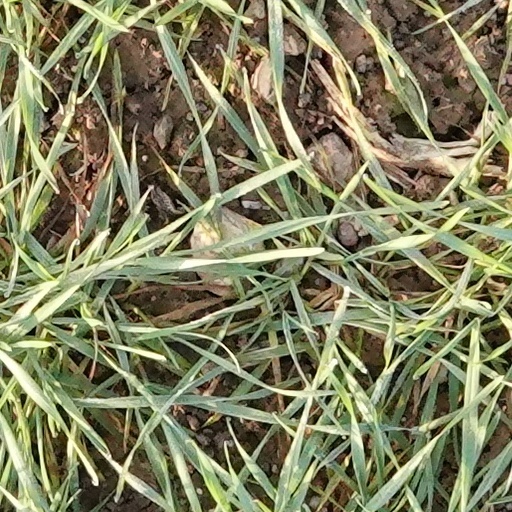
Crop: wheat